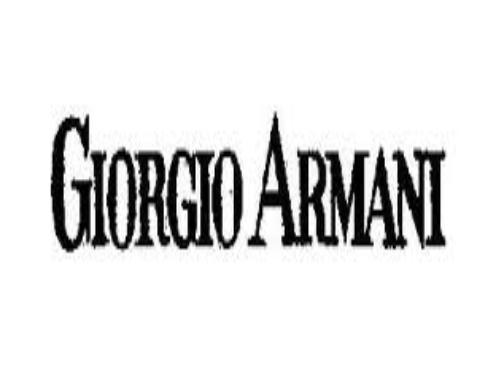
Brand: Giorgio
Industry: Clothes